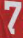
Number: 7